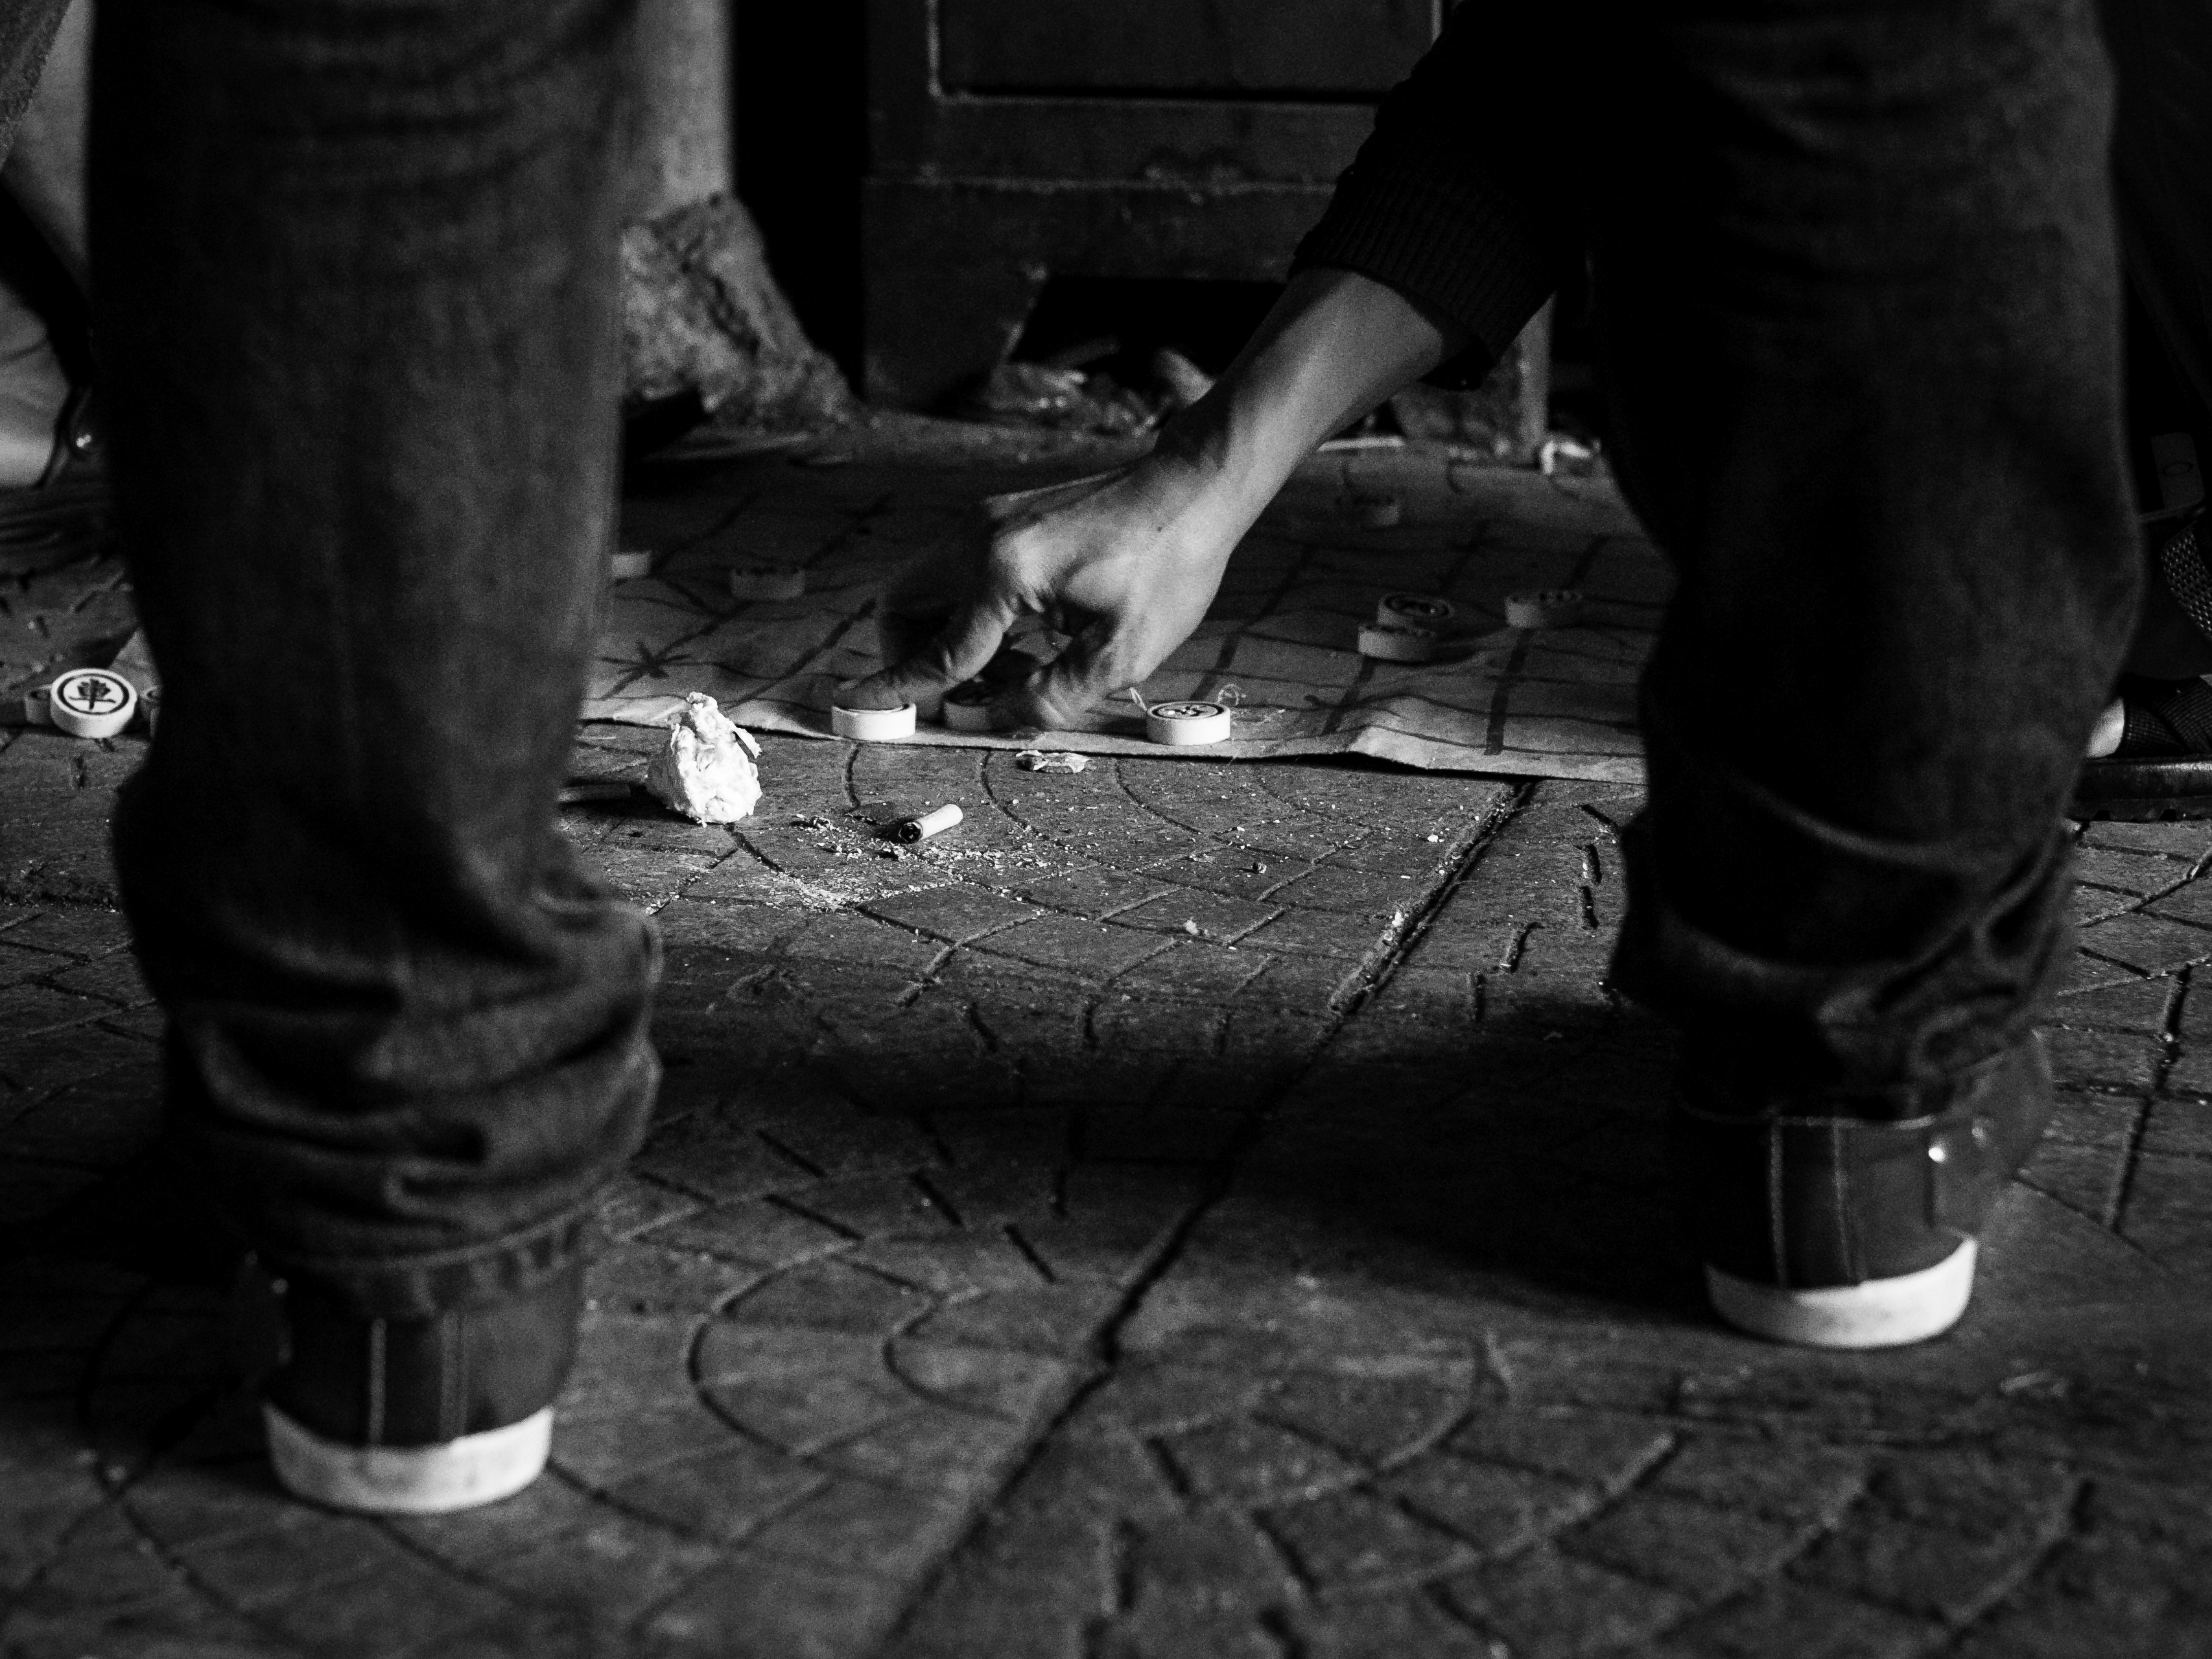
hand, black and white, group, people, white, street, photography, game, city, explore, leg, foot, sitting, darkness, playing, clothing, black, monochrome, streetphotography, flickr, bw, shoes, blackandwhite, candid, creativecommons, footwear, stadt, sw, scene, schwarzweis, spielen, clothes, fus, vietnam, menschen, unposed, ungestellt, strasenfotografie, spiel, fujixt1, fujifilmxt1, szene, streettog, tog, bekleidung, kleidung, querformat, landscapeformat, 43, schuhe, gruppe, hanoi, boardgame, brettspiel, monochrome photography, film noir, human positions